Jaroslav Otruba

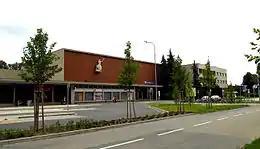
Prostějov Railroad Station front view

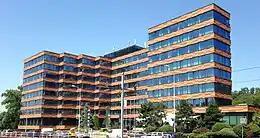
SUDOP Administrative Building, Prague-Vršovice

Jaroslav Otruba participated in many national and international architectural competitions. Among the more prestigious national competitions were the competition for the State Theater and Opera in Brno 1956, (third place in the open competition and second place in an invitation-only competition), in 1960 a competition for the town plan design for a spa center in Karlovy Vary (first place in an exclusive competition), in 1966 a competition for a town plan for the spa area in Františkovy Lázně (first place). In 1970 he collaborated with architect Šrámek in an architectural competition for the design of the dispatcher building at the Main Railroad Station in Prague (first place).